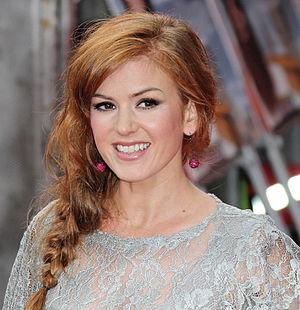
Isla Lang Fisher, dite Isla Fisher, est une actrice, écrivaine et femme de lettres australienne née le 3 février 1976 à Mascate, au.